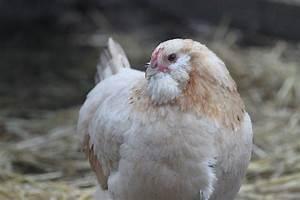
chicken